Deacon Ignjatije

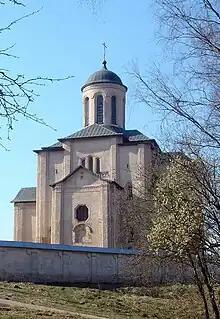
St. Michael's Church in Smolensk

Deacon Ignjatije was a Russian deacon who accompanied Metropolitan Pimen during his travel to Constantinople at the end of the 14th century. Ignjatije was also mentioned as Grk Ignjatije of the Church of Archangel Michael in Smolensk. Together with hieromonk of his church, bishop Michail and Metropolitan Pimen he traveled to Constantinople and its region in 1389.